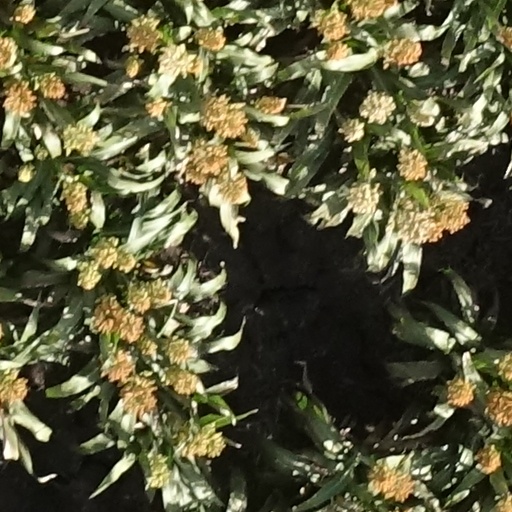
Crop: sorghum